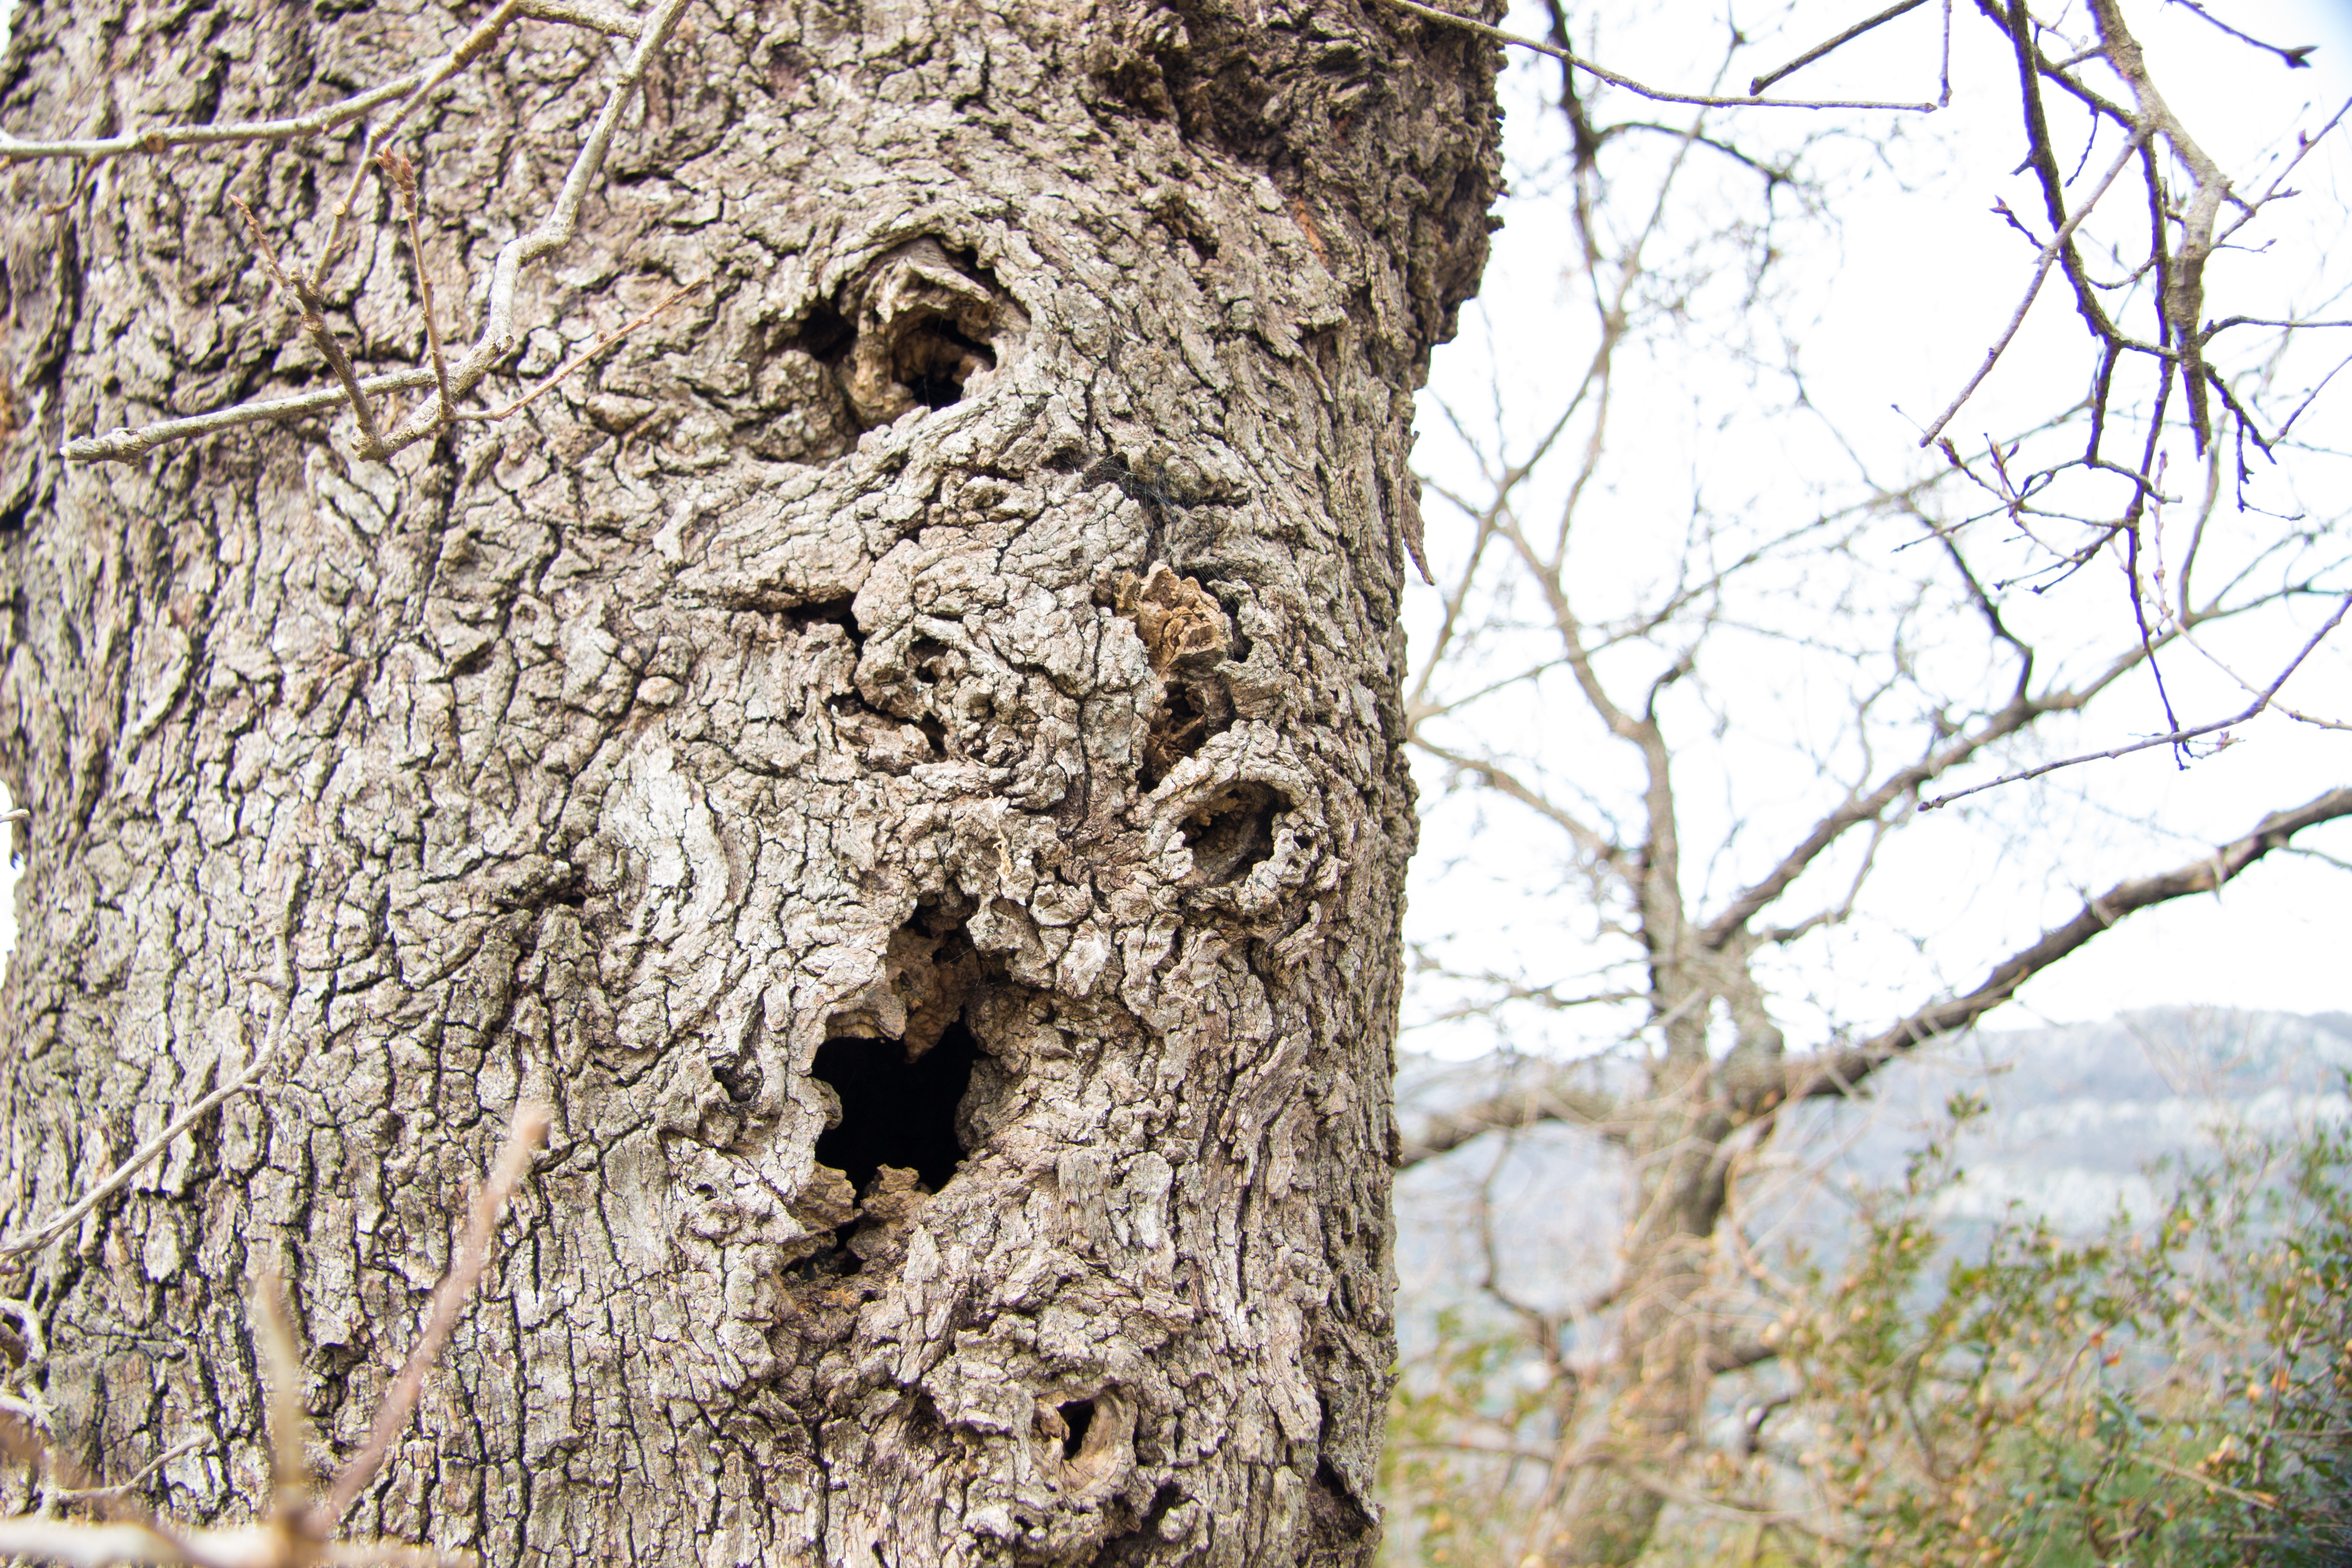
tree, forest, branch, bird, wood, trunk, old, summer, wildlife, sadness, insect, autumn, fauna, pomegranate, fear, one, fallen tree, loneliness, withering, withered, poverty, sorrow, nest, testing, in the forest, depression, annual rings, wood background, old age, abandonment, riddle, magic forest, woody plant, old grenades